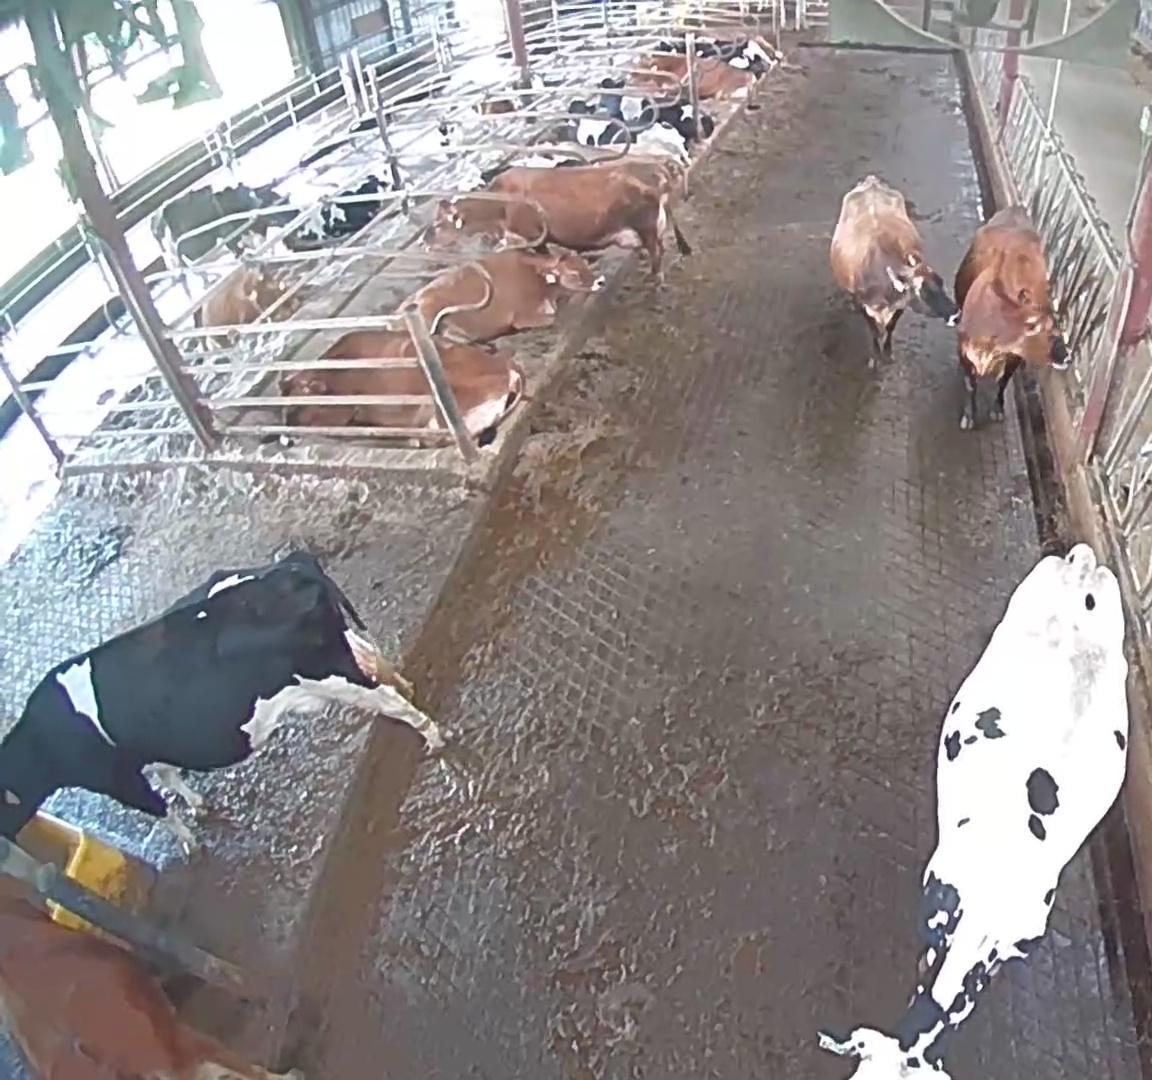
Number of cows: 16